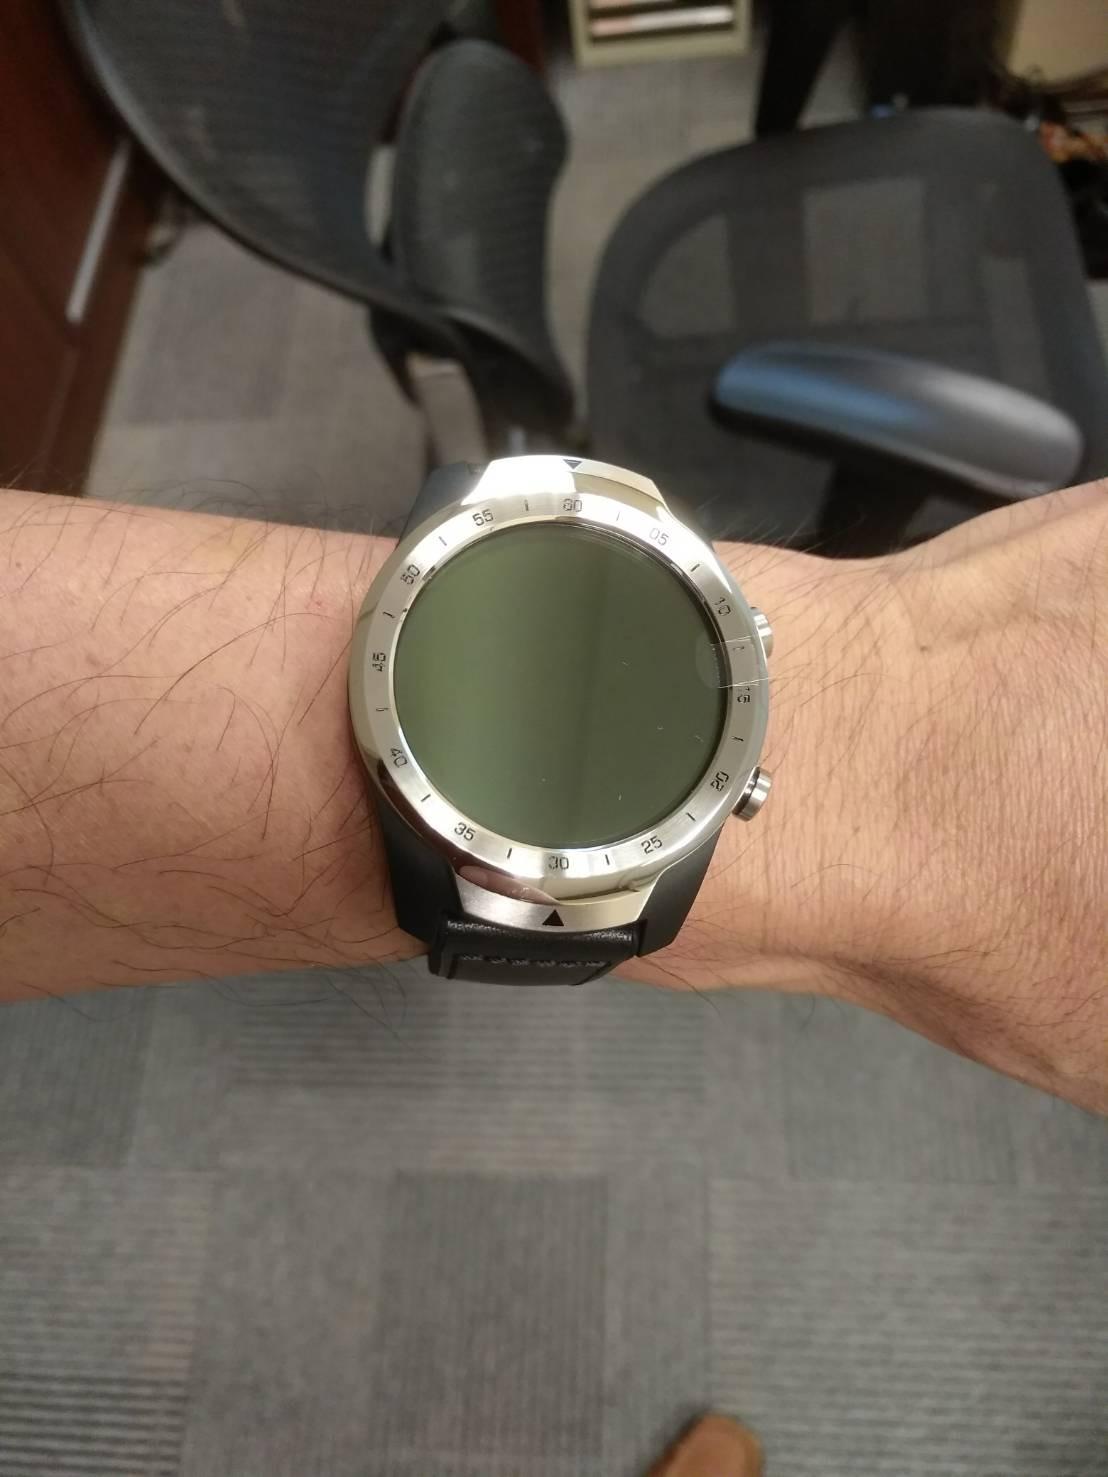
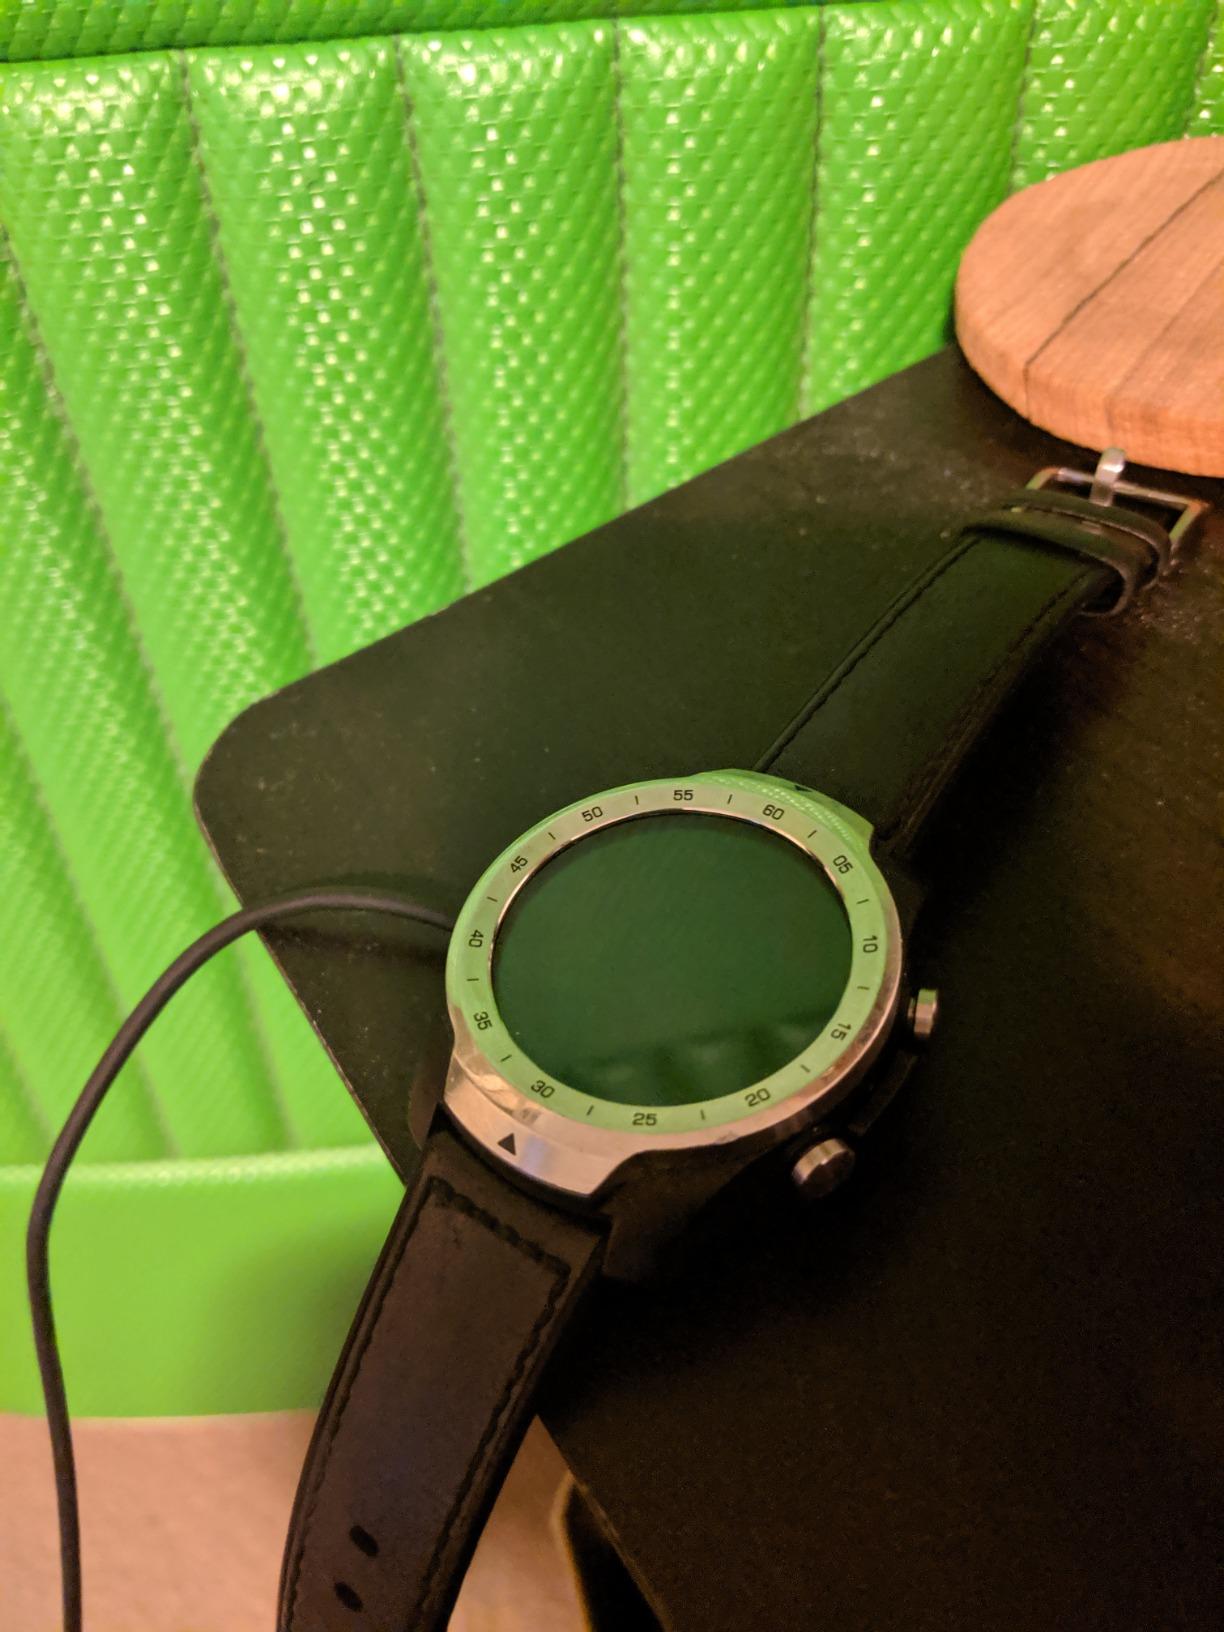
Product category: smartwatch
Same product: yes